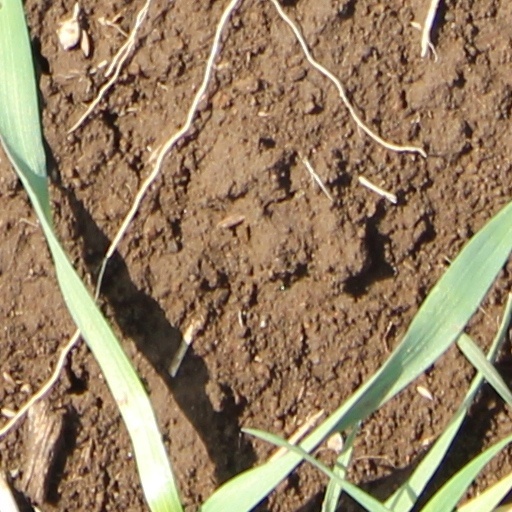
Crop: wheat